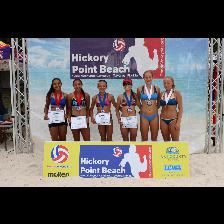
Label: Human